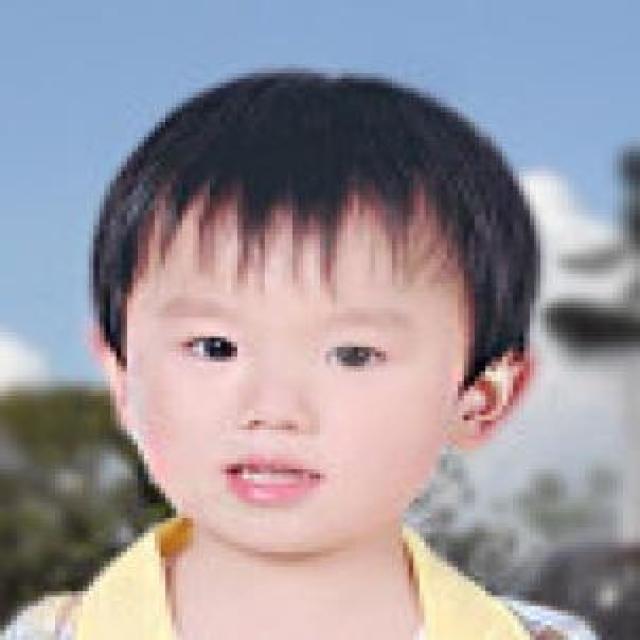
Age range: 0-12